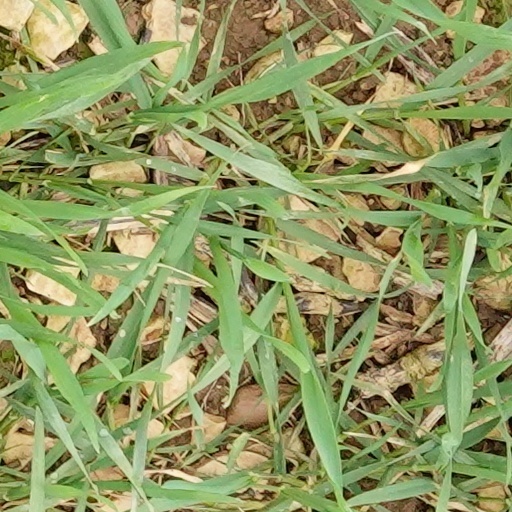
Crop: wheat